Talbot Samba

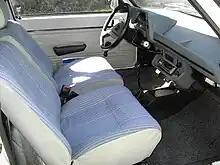
Interior

In 1979, PSA decided that their new small Talbot would also be based on the 104 rather than the Horizon. Keeping the common underpinnings allowed the new model, known internally as project "C15" (later renamed to "T15" to reflect the brand change from Chrysler to Talbot) to be launched in 1981, in time to replace the Sunbeam when Linwood would close. In order not to create too much internal competition, a wheelbase situated in between the three- and five-door versions of the 104 was chosen. This made the projected model slot in size slightly below popular superminis such as the Ford Fiesta, but above the city cars, including the about-to-be-launched Austin Metro.